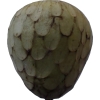
Label: cherimoya